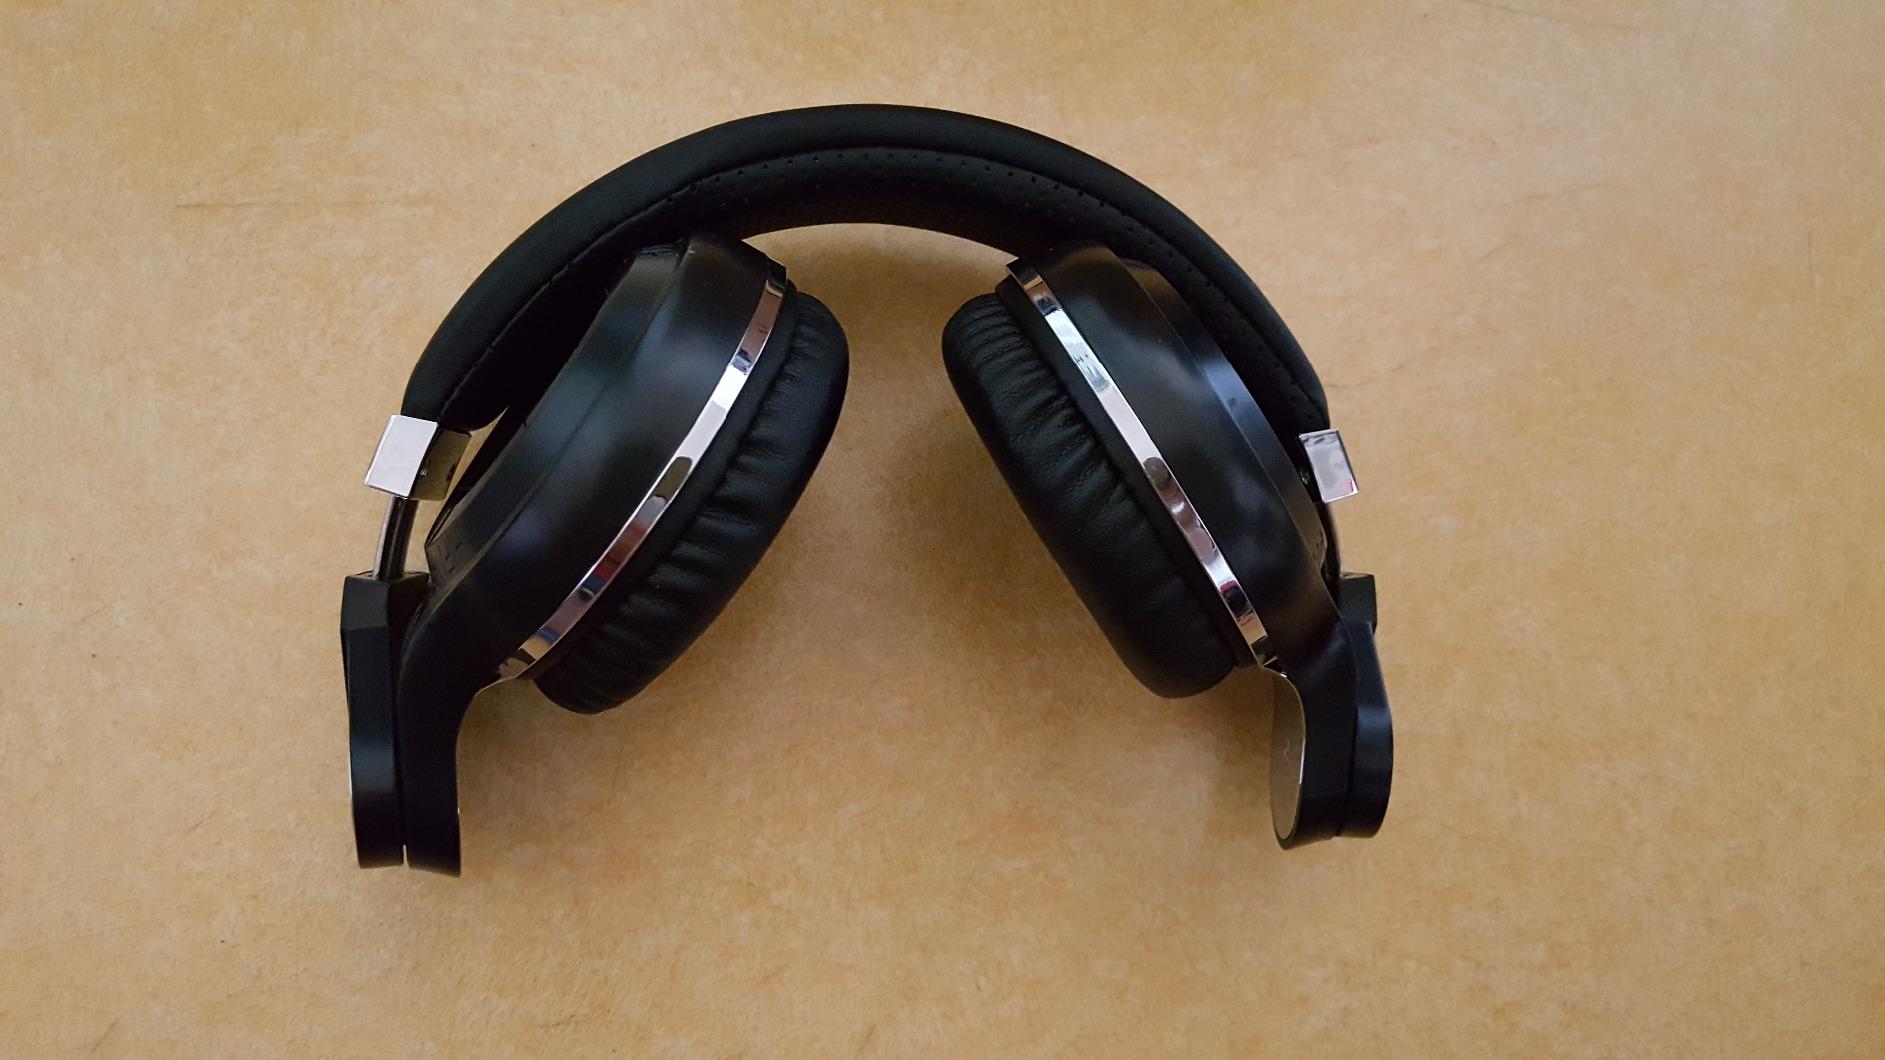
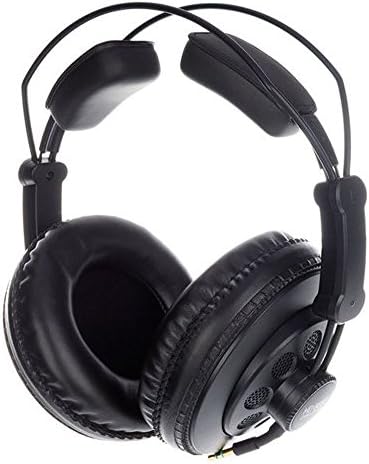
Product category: headphones
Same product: no